Reticulate whipray

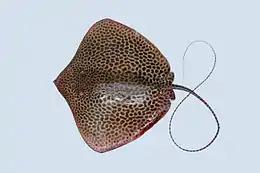
The reticulate whipray has a dorsal color pattern of many small dark spots.

The pectoral fin disc of the reticulate whipray is diamond-shaped and wider than long, with the leading margins almost straight and the snout and outer corners quadrangular. The pectoral fin apex is narrowly rounded with the anterior margin almost straight. In juveniles, the disc is about as wide as long, with a more obtuse snout and rounded corners.